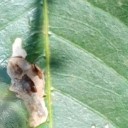
Label: Miner